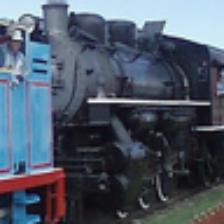
Label: NonHuman